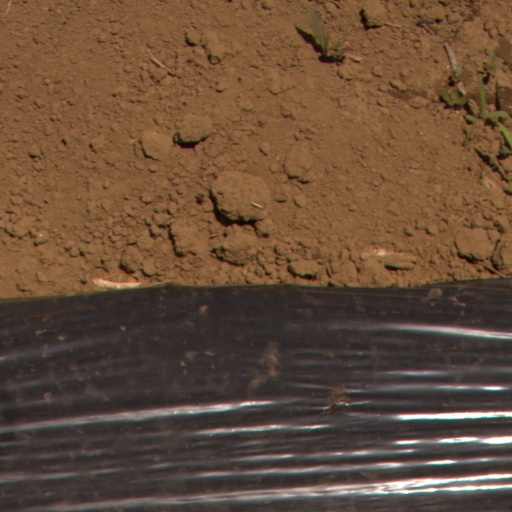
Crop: Jerusalem artichoke